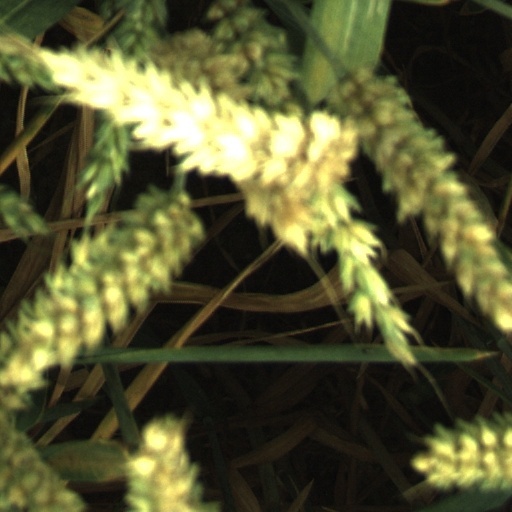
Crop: wheat